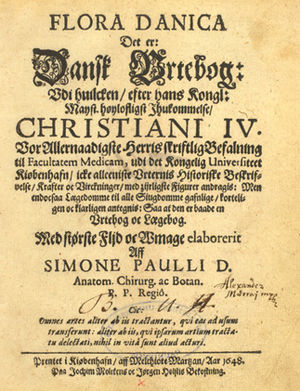
Flora Danica Det er: Dansk Urtebog / Illustrationer fra Paullis Flora Danica
Flora Danica Det er: Dansk Urtebog 1648, af lægen Simon Paulli. En urtebog på dansk, udgivet efter kongelig foranledning for at give almindelige mennesker, som ikke havde råd til at søge læge, mulighed for at få kundskab om planternes virkninger.